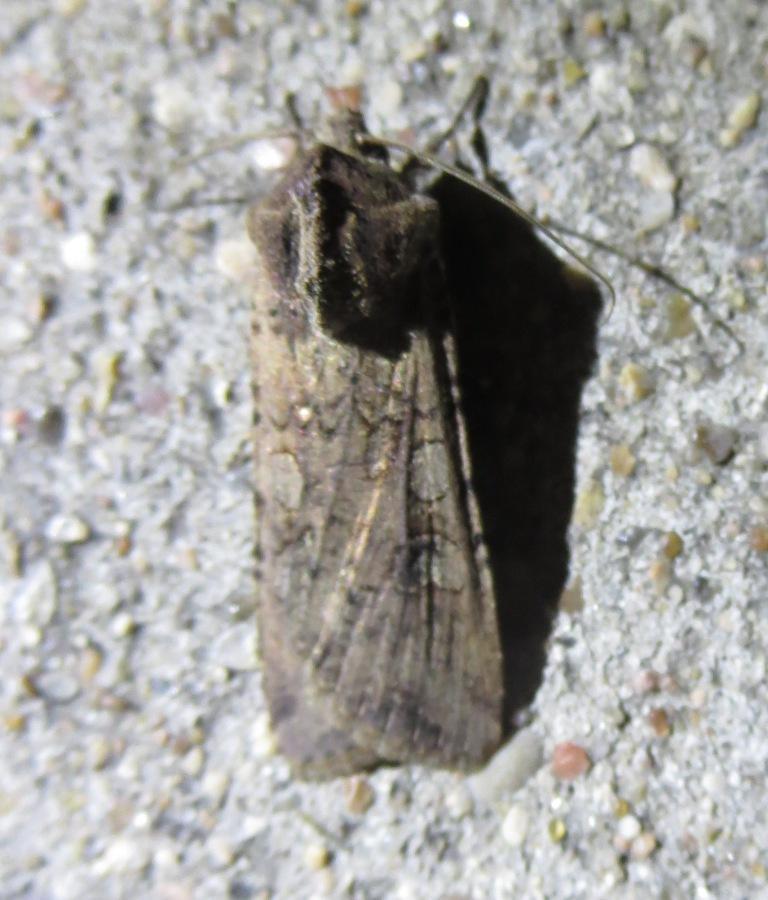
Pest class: cutworms